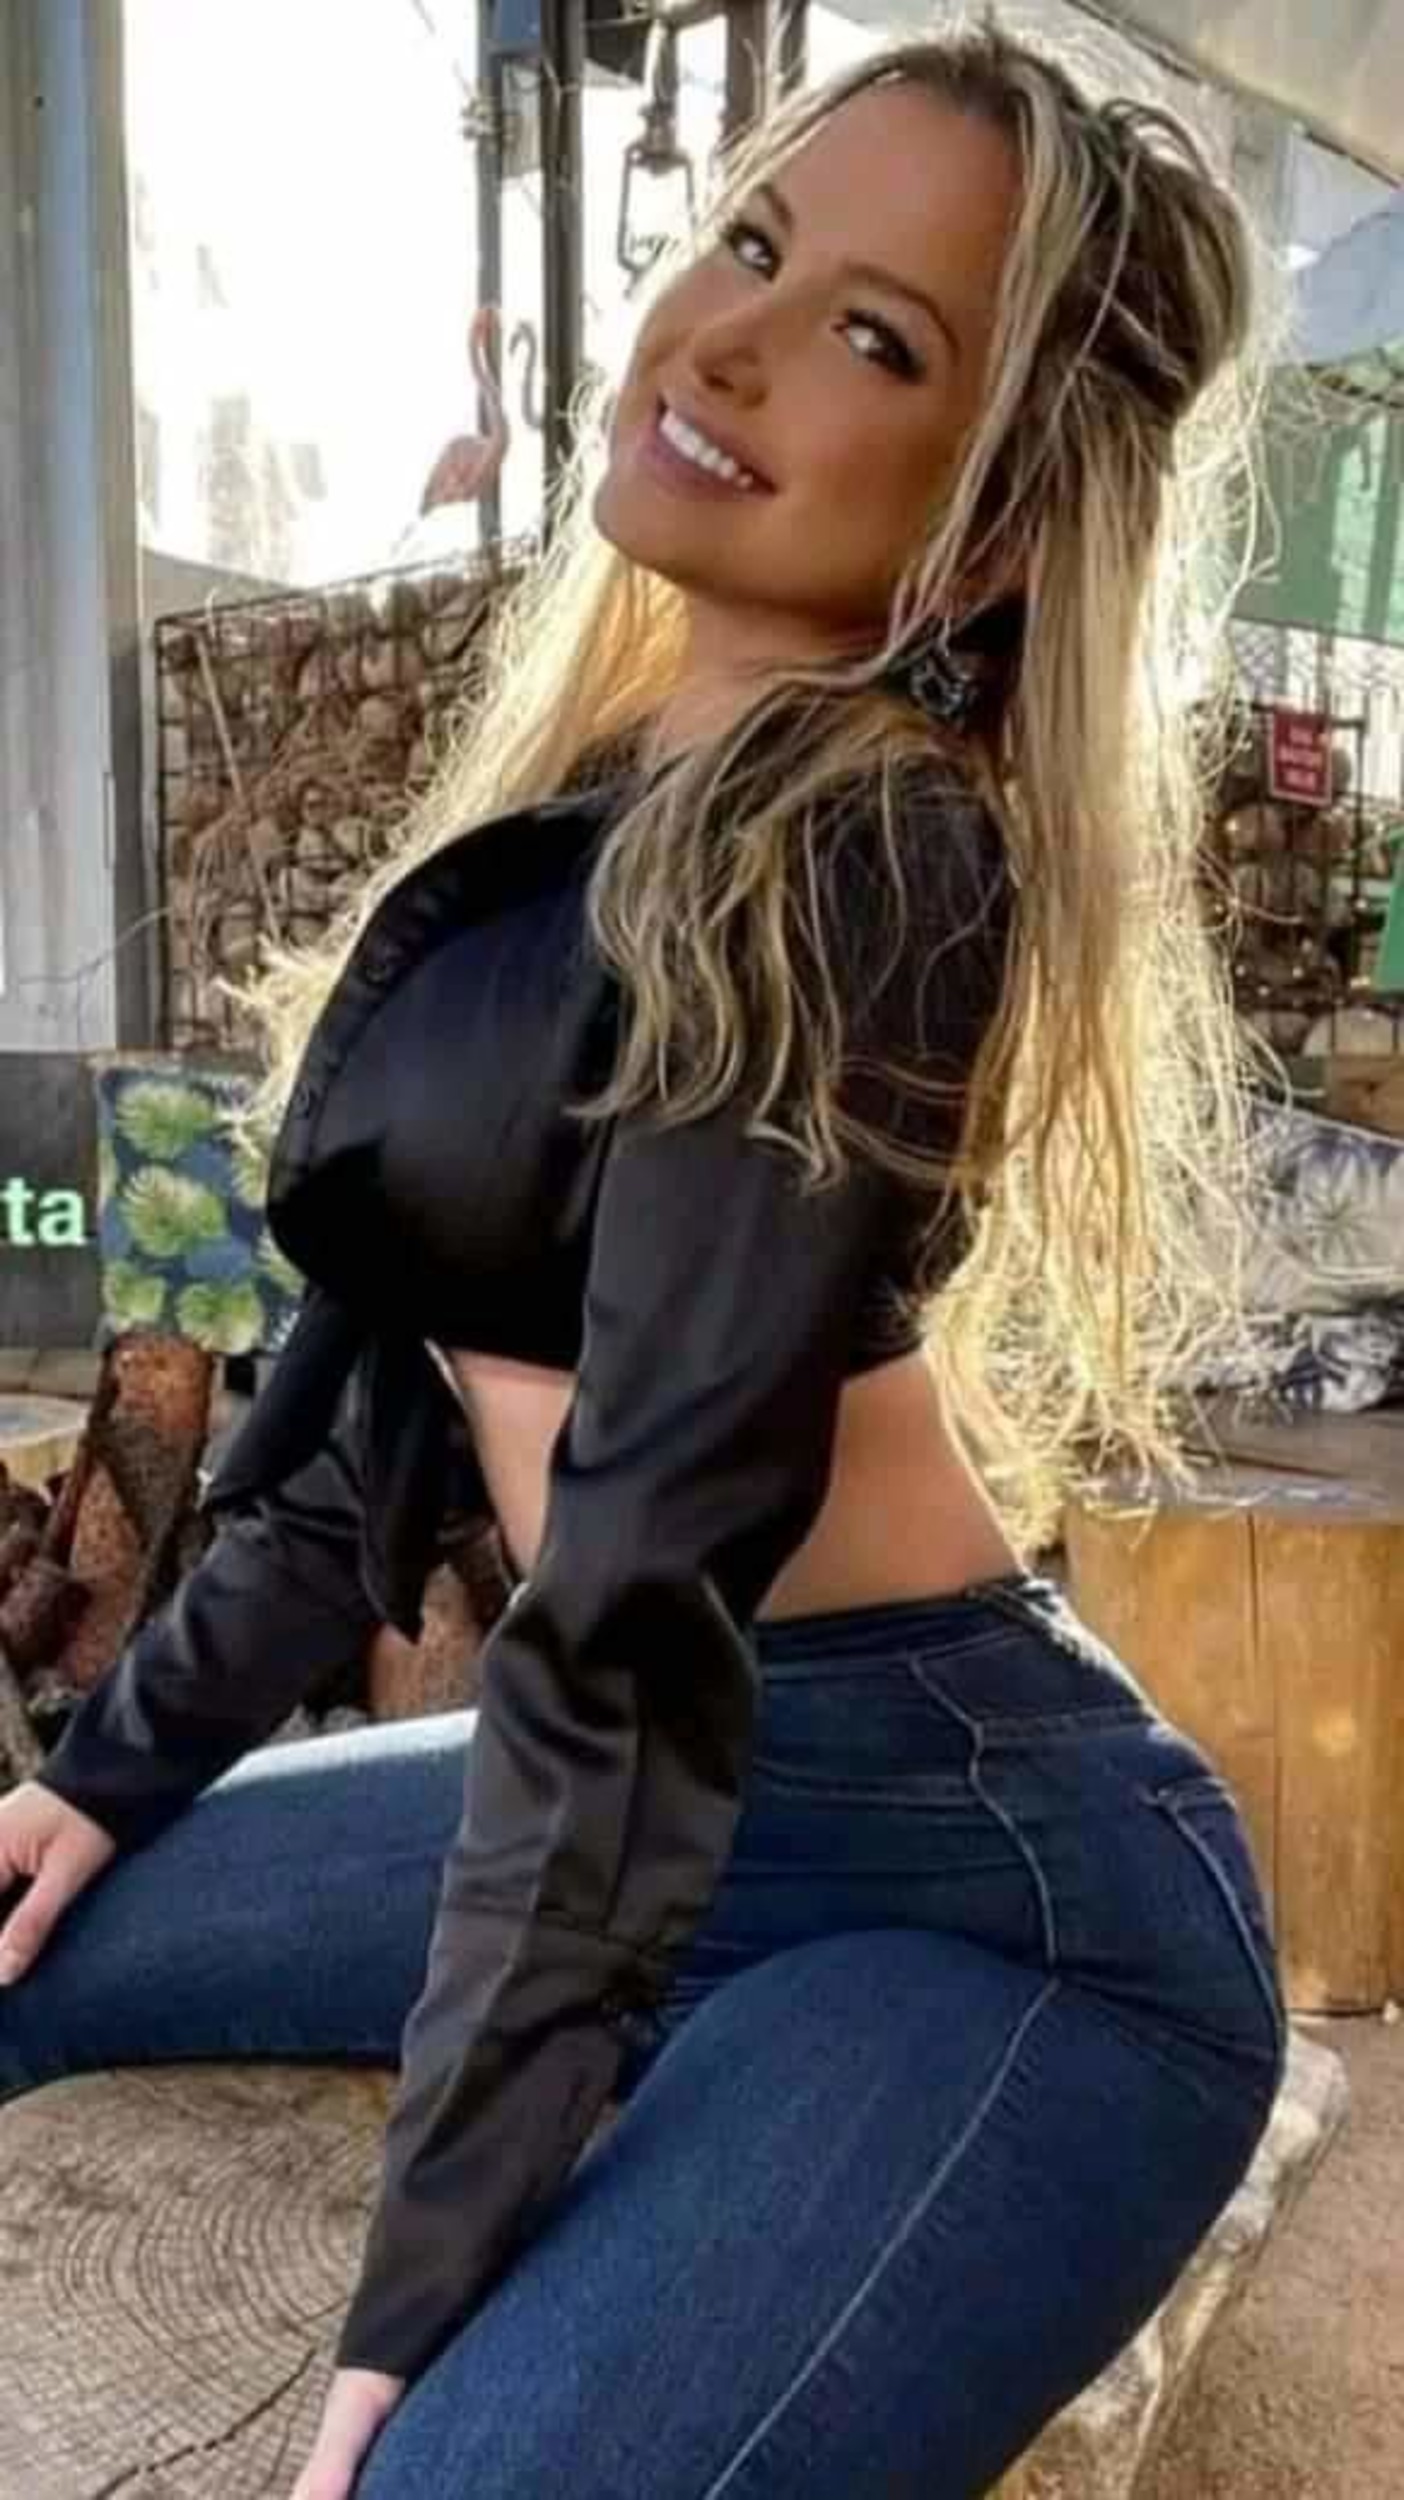
woman, clothing, joint, jeans, hairstyle, shoulder, fashion, neck, waist, street fashion, sleeve, textile, thigh, denim, knee, cool, abdomen, trunk, layered hair, chest, black hair, belt, leather jacket, beauty, long hair, human leg, youth, snapshot, surfer hair, blond, sportswear, jewellery, electric blue, eyewear, brown hair, sitting, t shirt, fashion model, necklace, fashion accessory, fur, hair coloring, crop top, leather, top, selfie, bag, photo shoot, Luggage and bags, photography